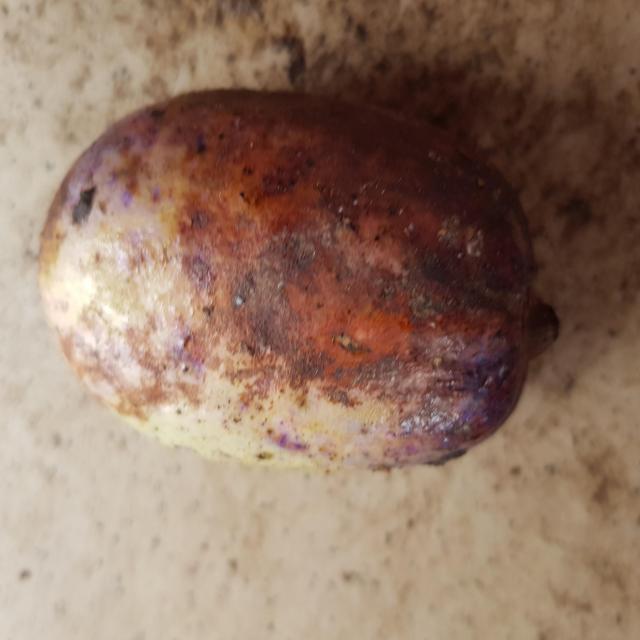
Plum grade: rotten